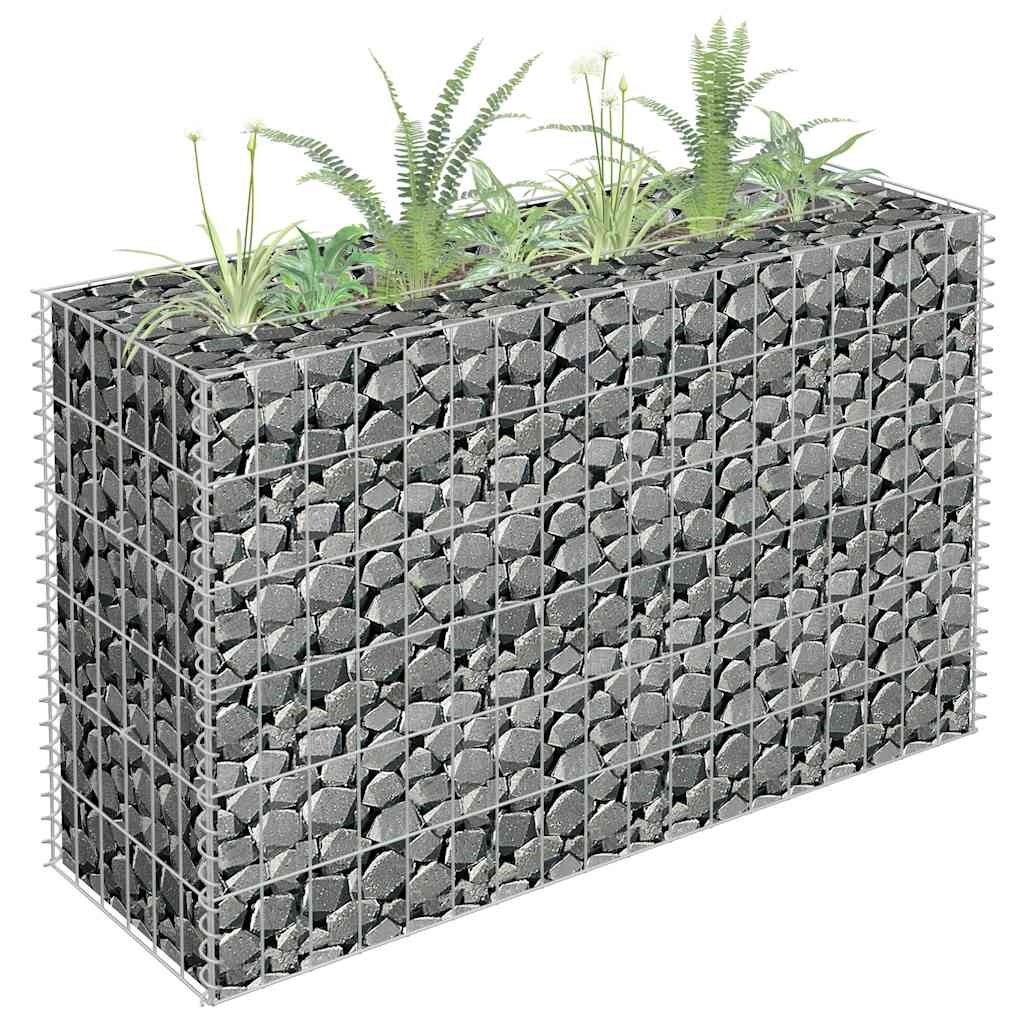
Planteringsgabion upphöjd galvaniserat stål 90x30x60 cm
Brand: vidaXL
Denna upphöjda planteringsgabion är ett praktiskt sätt att skapa en stark men snygg avgränsning för en blom- eller växtbädd i trädgården eller på uteplatsen. Den stadiga gabionen är avsedd att fyllas med stenar eller grus. Gabionen är tillverkad i rostfritt och väderbeständigt galvaniserat stål och är väldigt stabil och hållbar. De tvärsgående och längsgående trådarna som är svetsade vid varje korsning gör gabionen extra stabil och fungerar även som ett nätgaller. Vår gabion är enkel att montera. Observera att stenar och växter inte ingår i leveransen. Färg: Silver Material: Galvaniserat stål Yttermått: 90 x 30 x 60 cm (L x B x H) Innermått: 70 x 10 x 60 cm (L x B x H) Väggtjocklek: 10 cm Maskstorlek: 10 x 5 cm (L x B) Tråddiameter: 3,5 mm Hög lastkapacitet Rostbeständig Väderbeständig Robust och hållbar konstruktion Enkel montering Varning! Metalltrådar kan vara spetsiga och vassa! Använd skyddsskor och skyddshandskar när du ställer upp!
Category: Hardware > Fencing & Barriers > Garden Borders & Edging > Edging